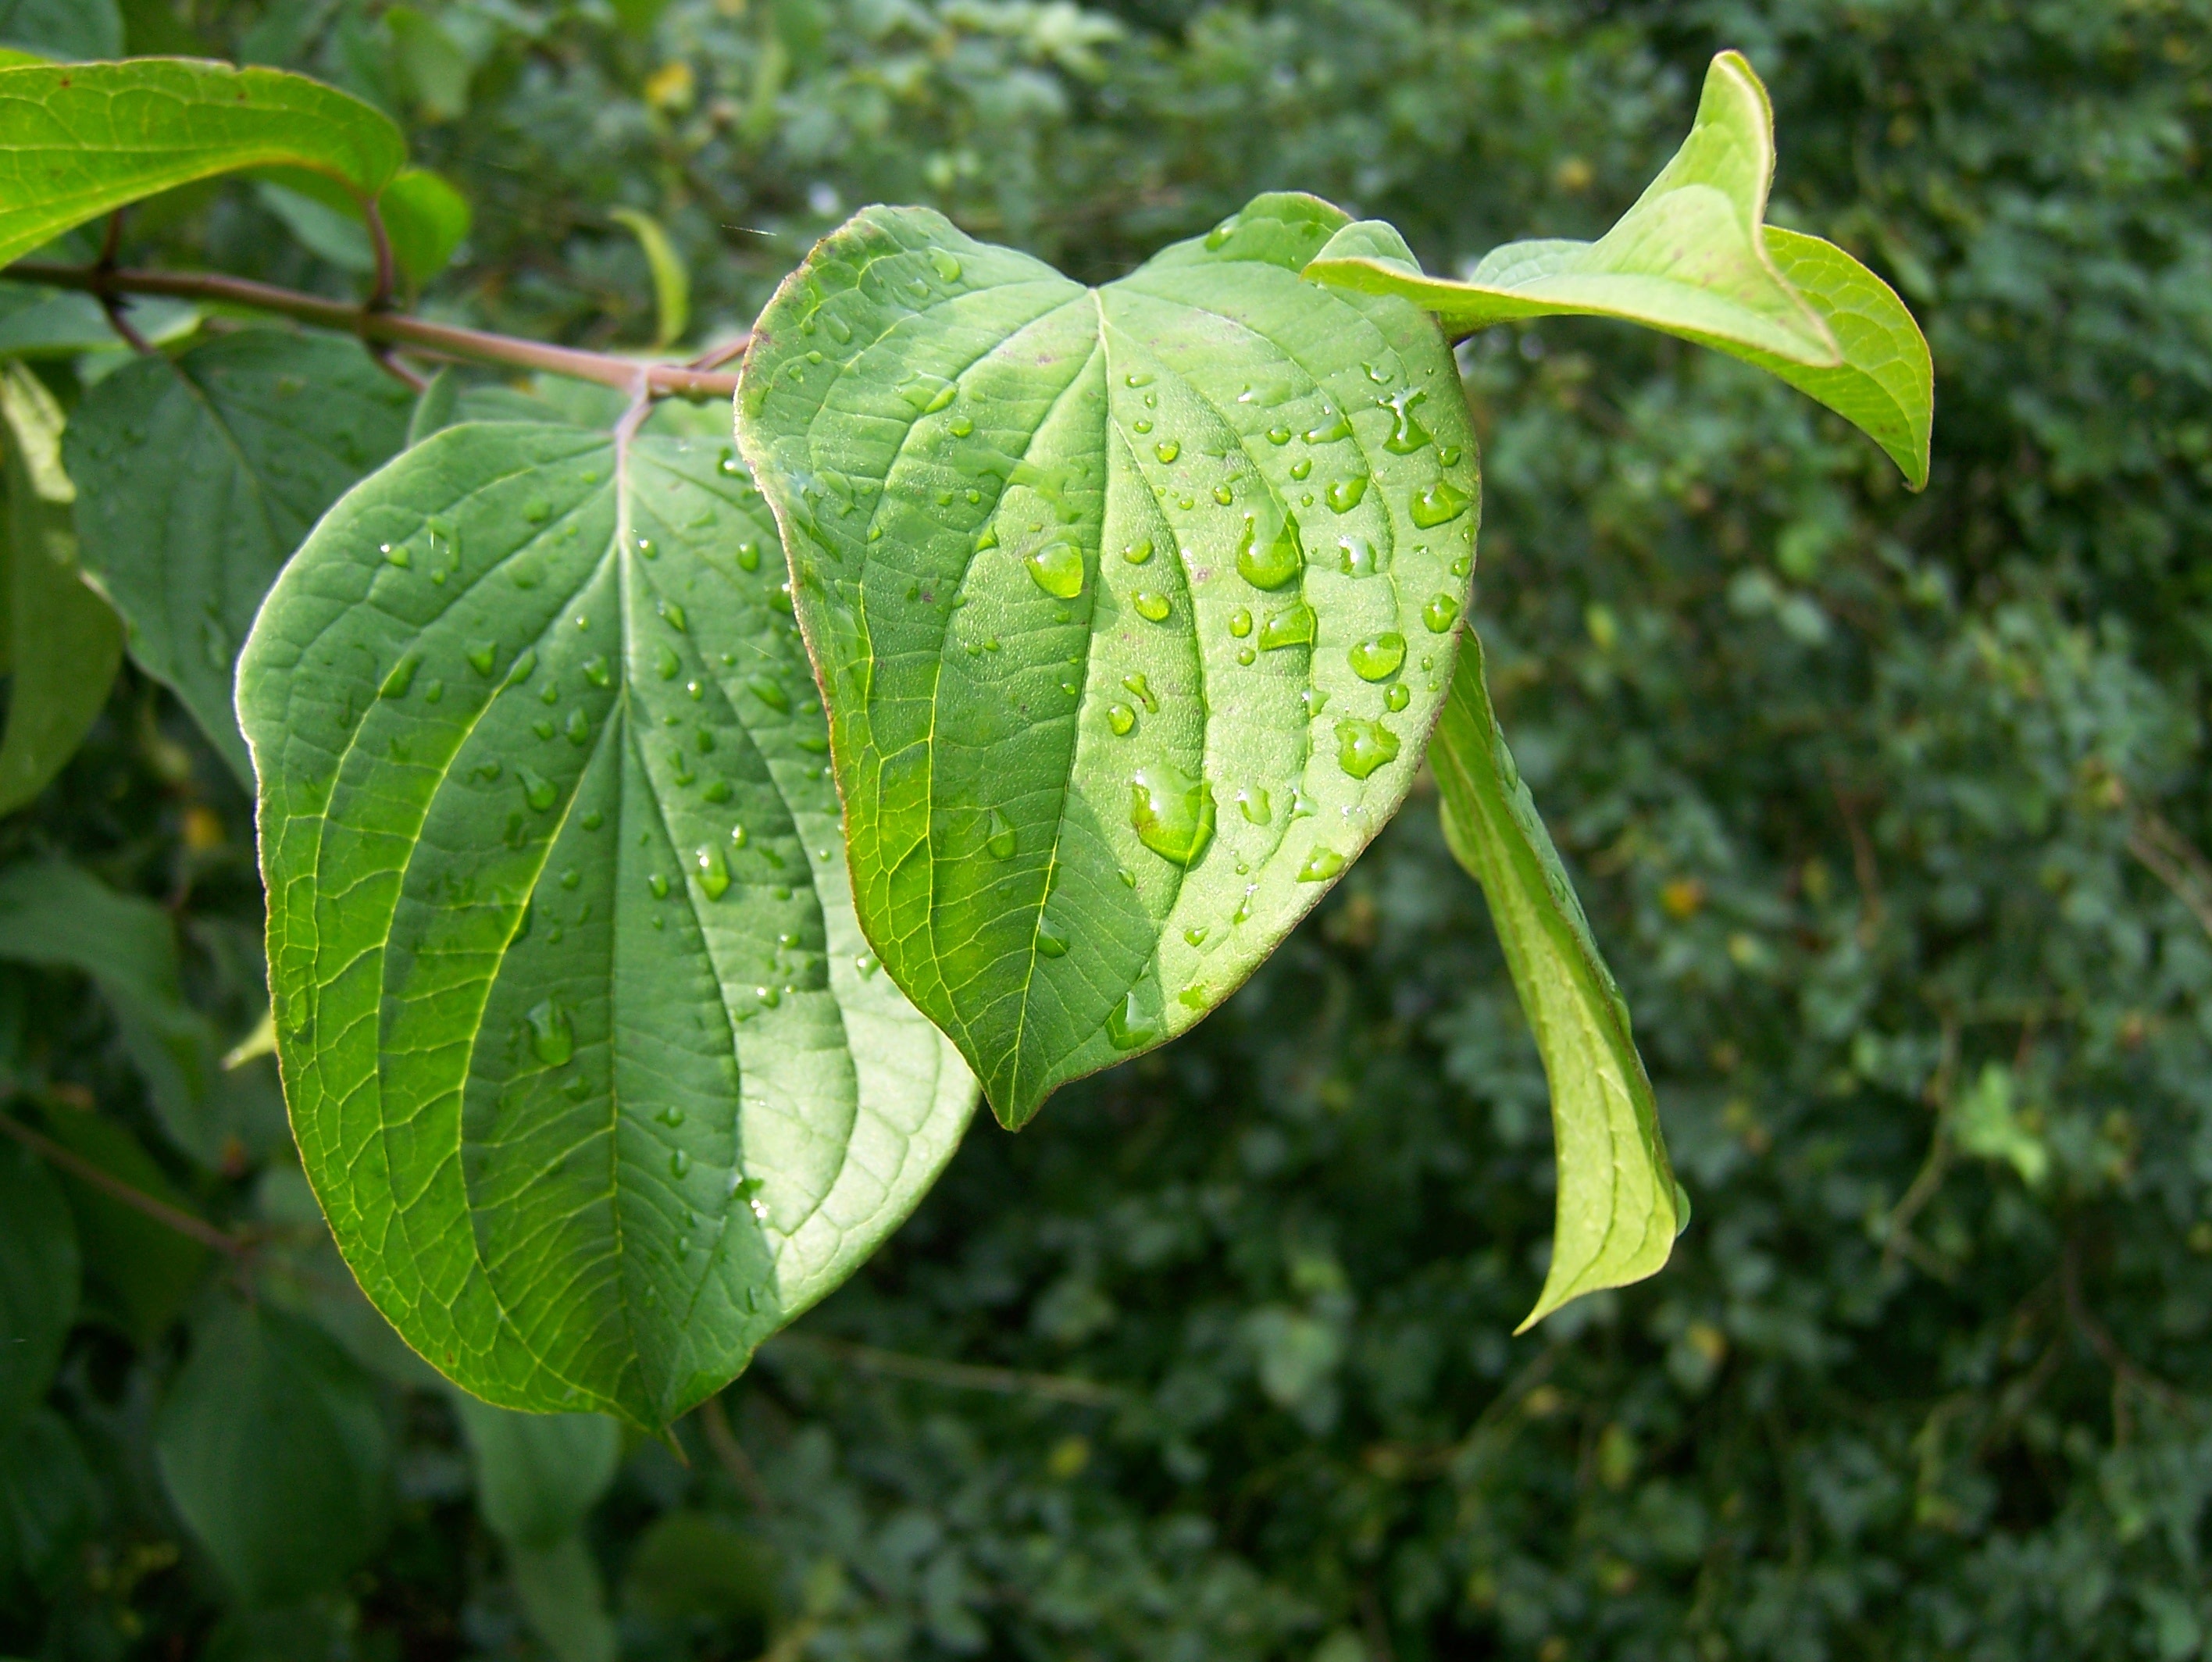
tree, nature, plant, fruit, leaf, flower, raindrop, food, green, produce, botany, flora, leaves, shrub, deciduous, flowering plant, woody plant, land plant